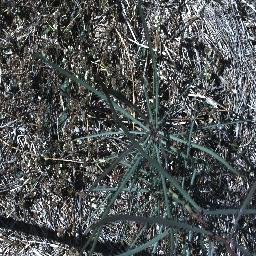
Label: parkinsonia